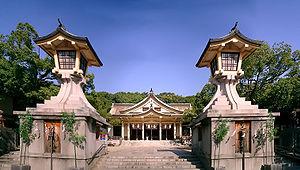
Le Minatogawa-jinja, aussi appelé Nankō-san, est un sanctuaire shinto situé dans l'arrondissement Chūō de la ville de Kōbe au Japon. Il fut érigé en 1871 à l'instigation du premier gouverneur de la préfecture de Hyogo pour célébrer le culte de Kusunoki Masashige, tombé à la bataille de Minatogawa. Le sanctuaire a été érigé sur un site où avait été déjà construit un temple en 1692. Le nom de sa femme est inscrit dans un sanctuaire secondaire. Sugawara no Michizane est également vénéré dans ce sanctuaire en tant que kami.